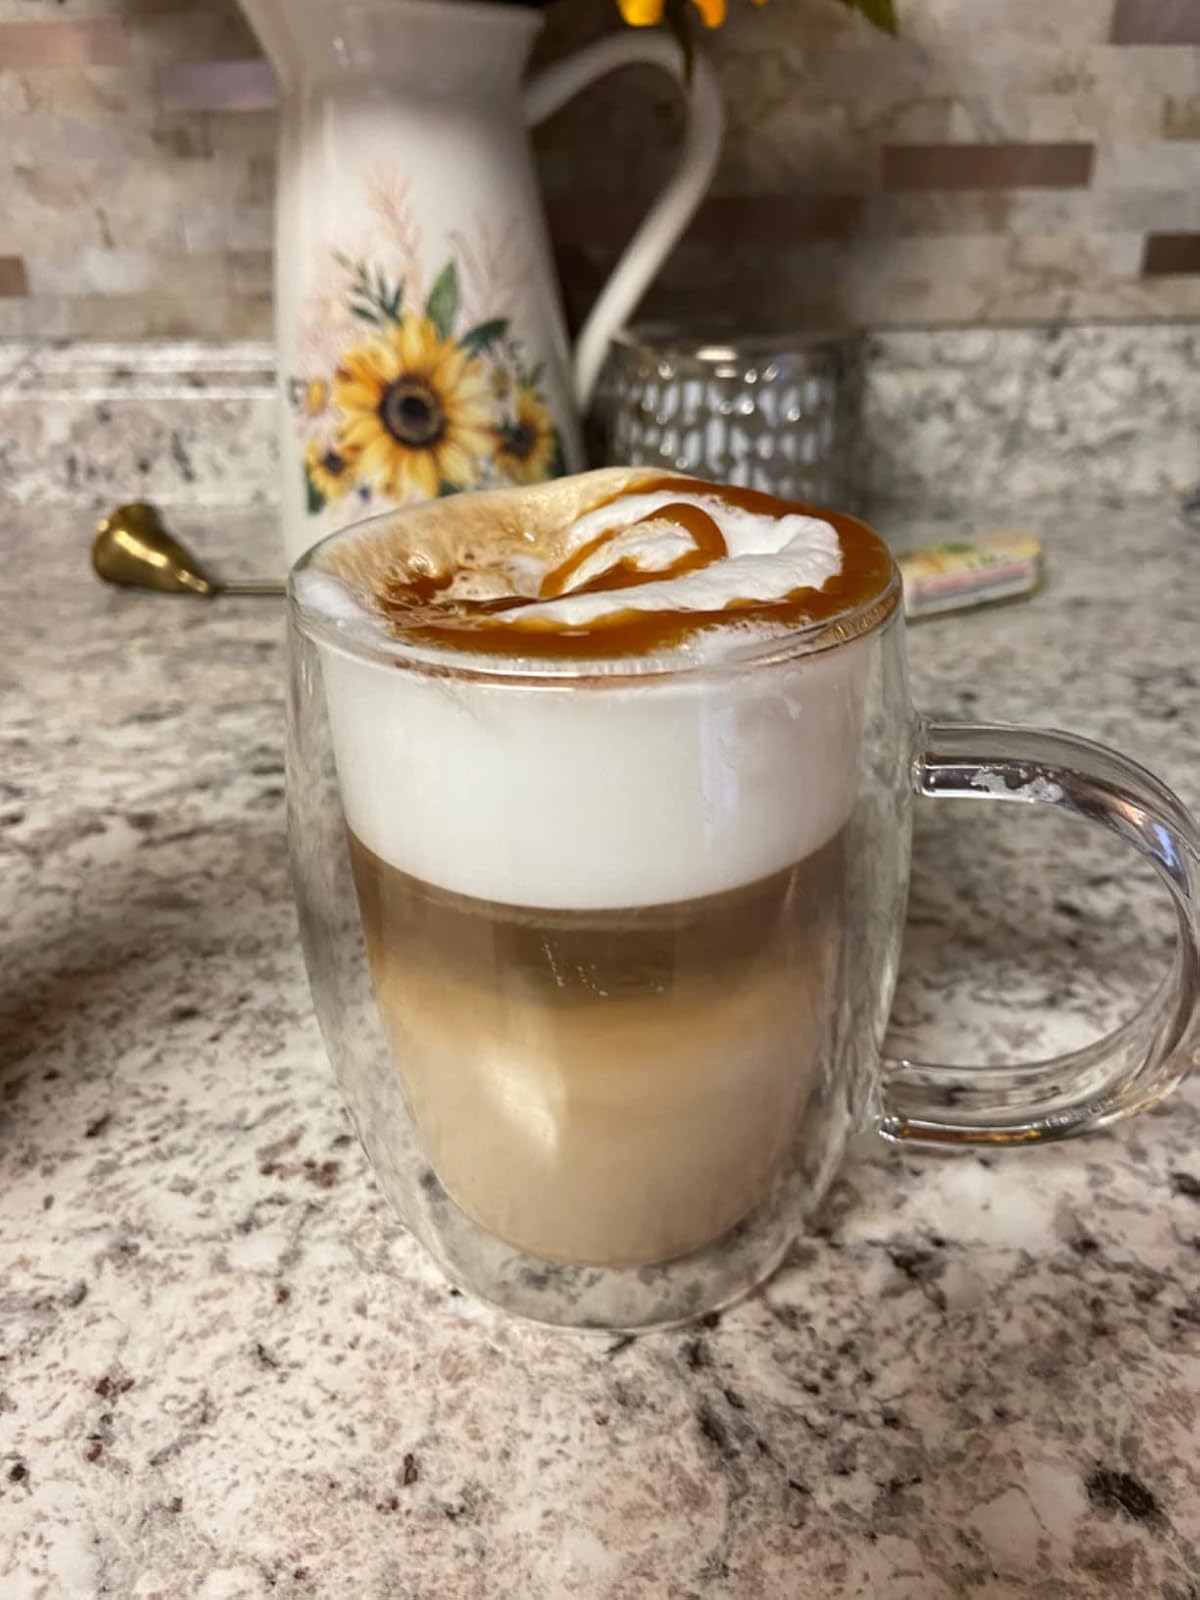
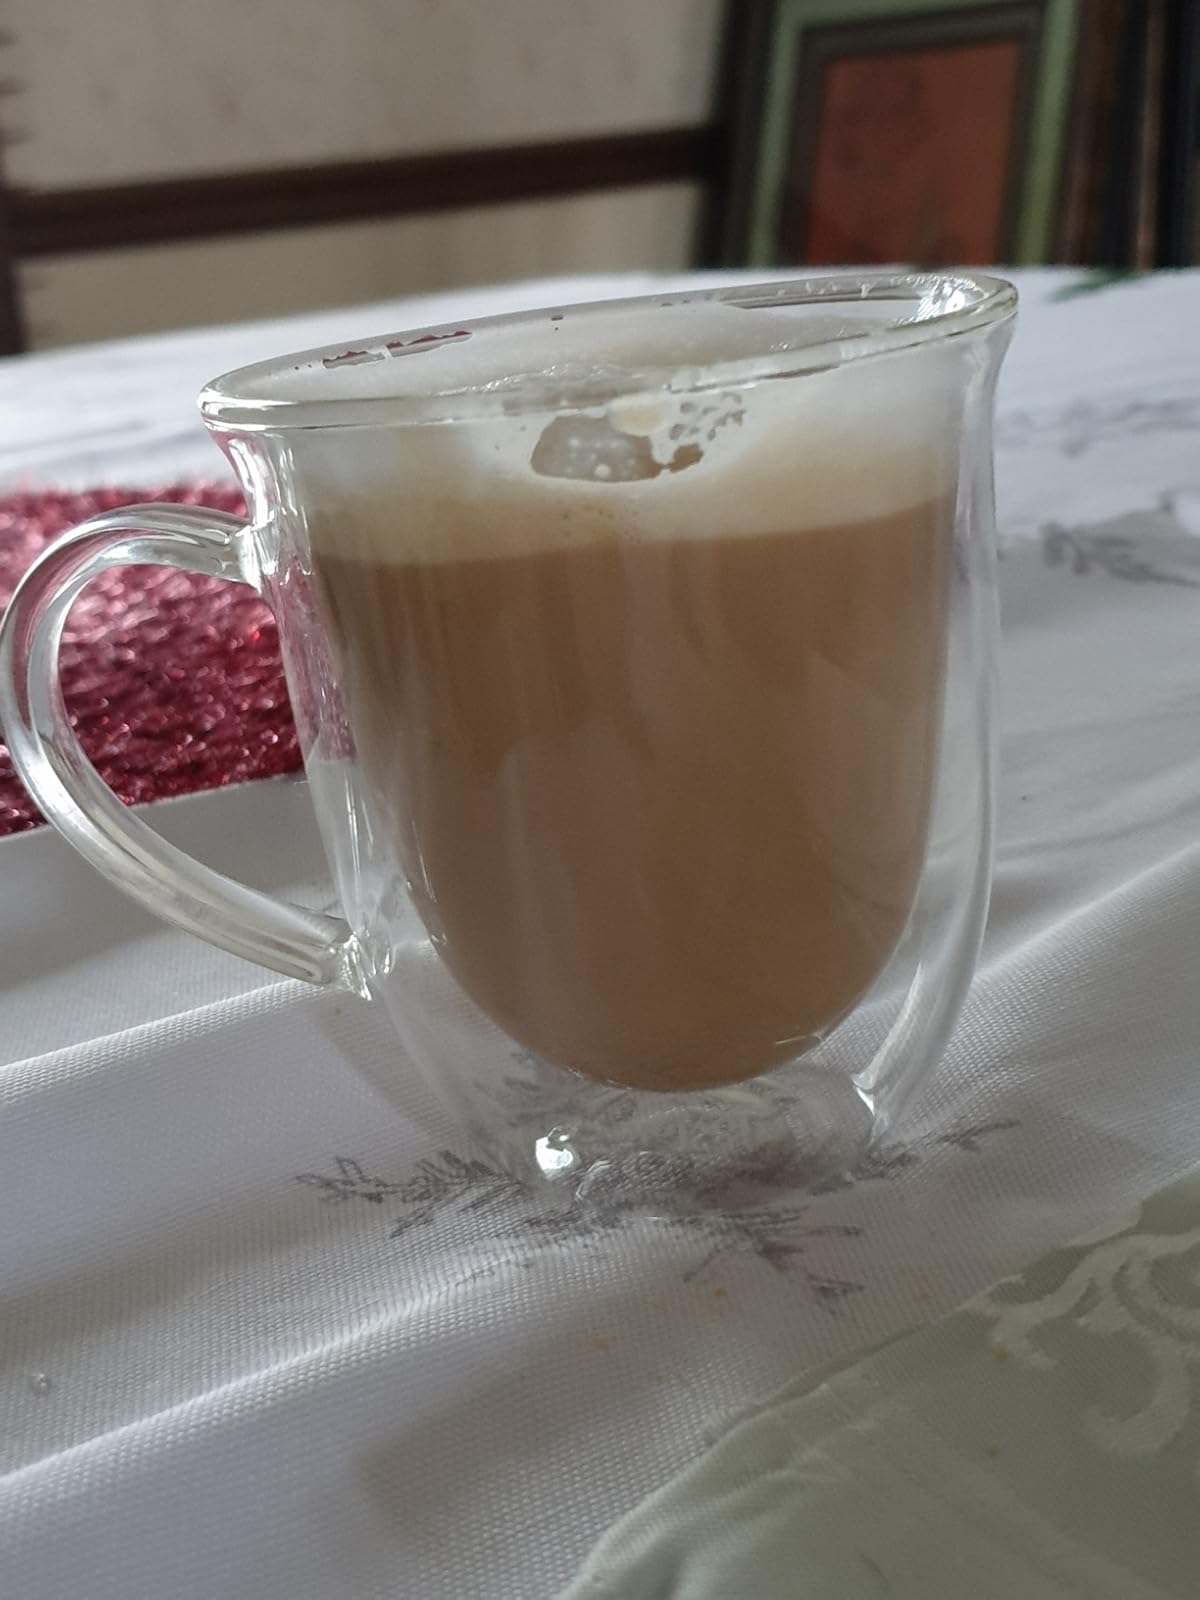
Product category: items_mug
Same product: no